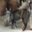
Label: cat